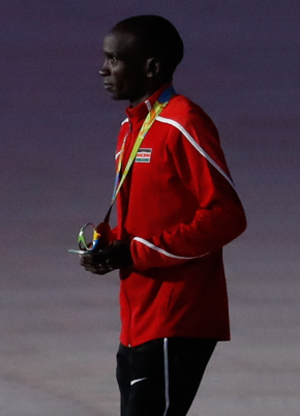
Eliud Kipchoge est un athlète kényan spécialiste des courses de fond. Champion olympique du marathon aux Jeux de Rio 2016, il établit le 16 septembre 2018 à Berlin, un nouveau record de monde de la distance en 2 h 1 min 39 s, devenant le premier homme à passer la barre des 2 heures 2 minutes sur les 42,195 km. Il fait également partie du NN Running Team.